Sobibor extermination camp

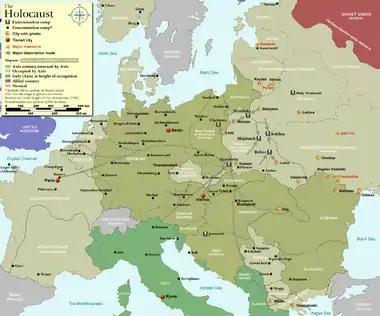
Map of the Holocaust in Europe. Sobibor is located right of centre.

Sobibor was one of four extermination camps established as part of Operation Reinhard, the deadliest phase of the Holocaust. The extermination of Europe's Jews did not originate as a single top-down decision, but was rather a patchwork of decisions made regarding particular occupied areas. Following the invasion of Poland in September 1939, the Germans began implementing the Nisko Plan in which Jews were deported from ghettos across Europe to the forced labour camps which comprised the "Lublin Reservation". Lublin District region was chosen in particular for its inhospitable conditions. The Nisko Plan was abandoned in 1940 but many forced labour camps continued operations in the area, including Trawniki, Lipowa 7, and Dorohucza.